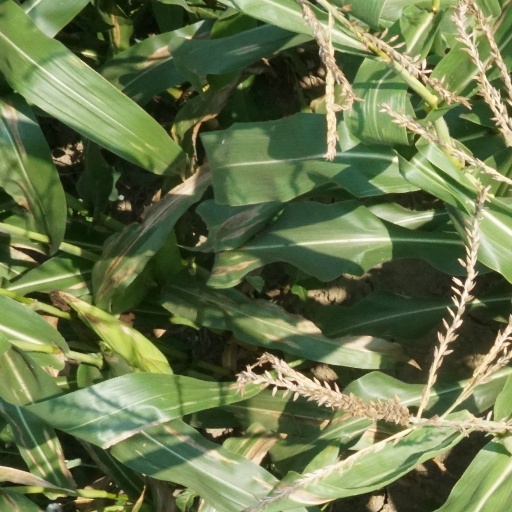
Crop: maize; corn